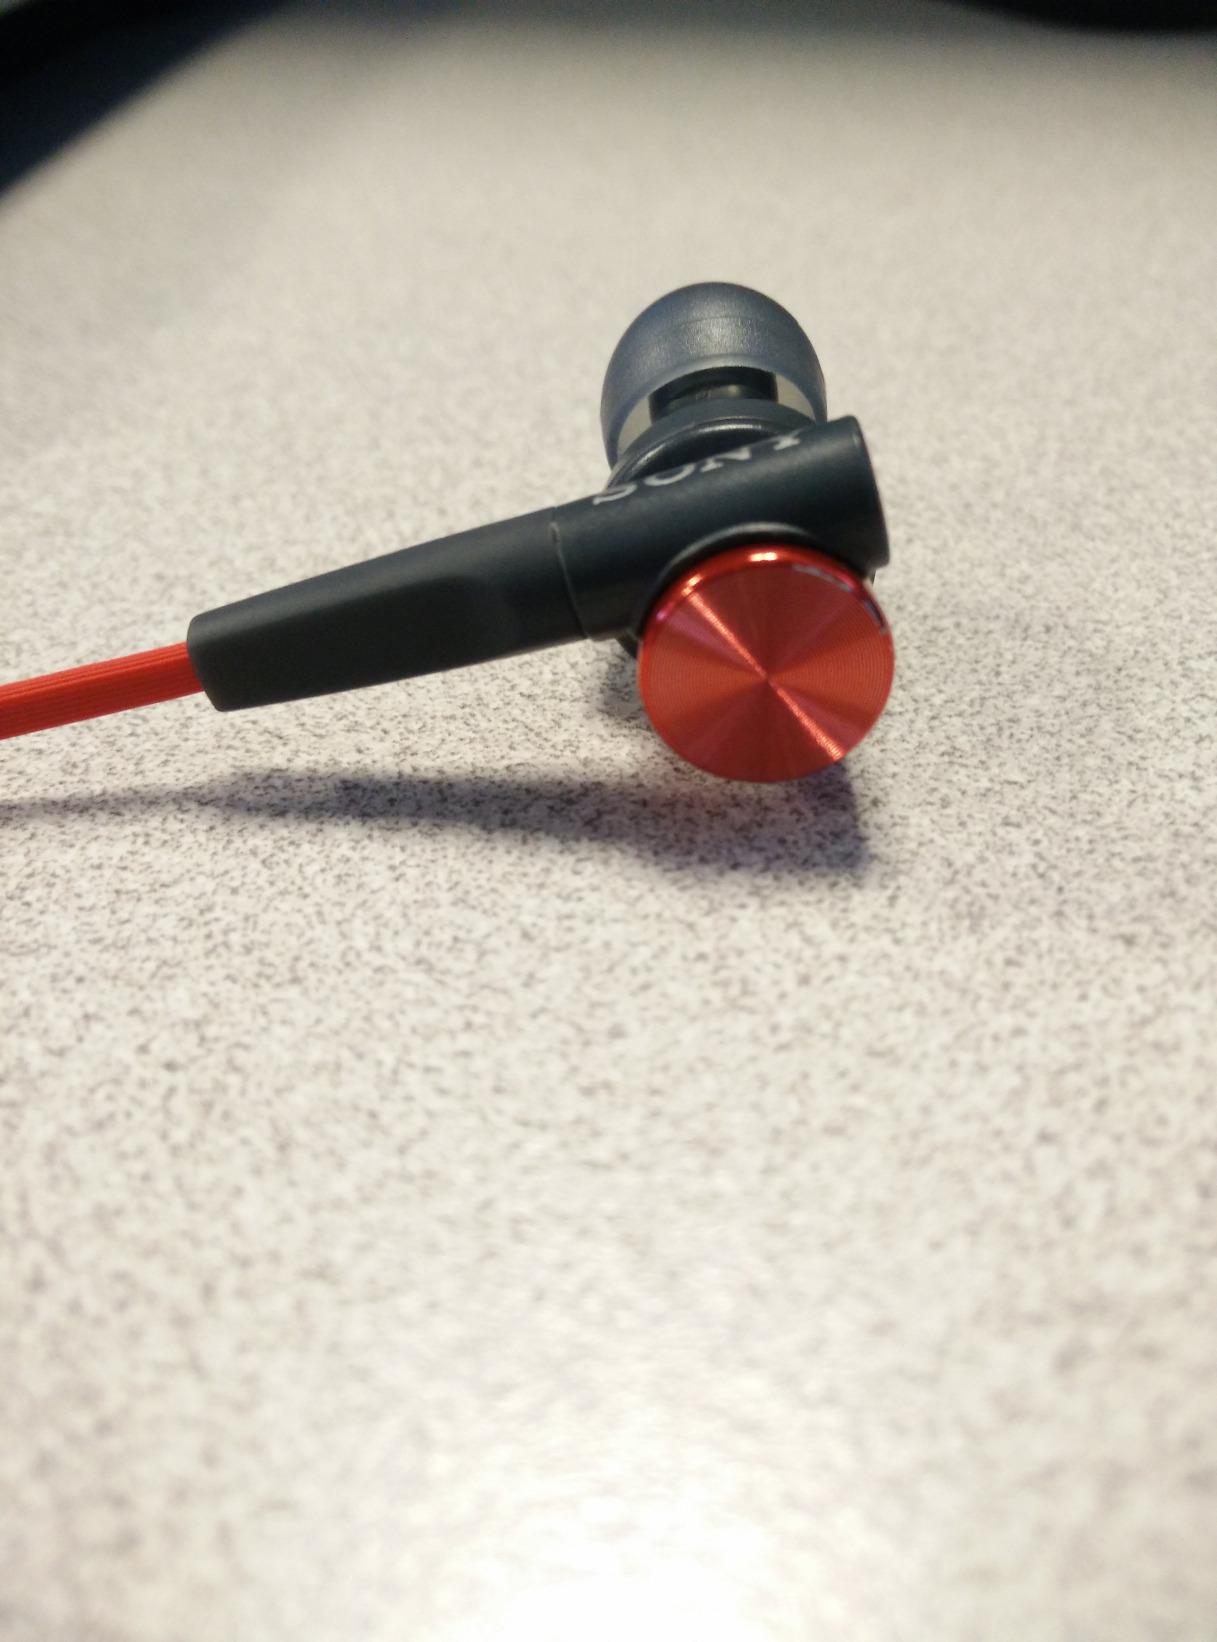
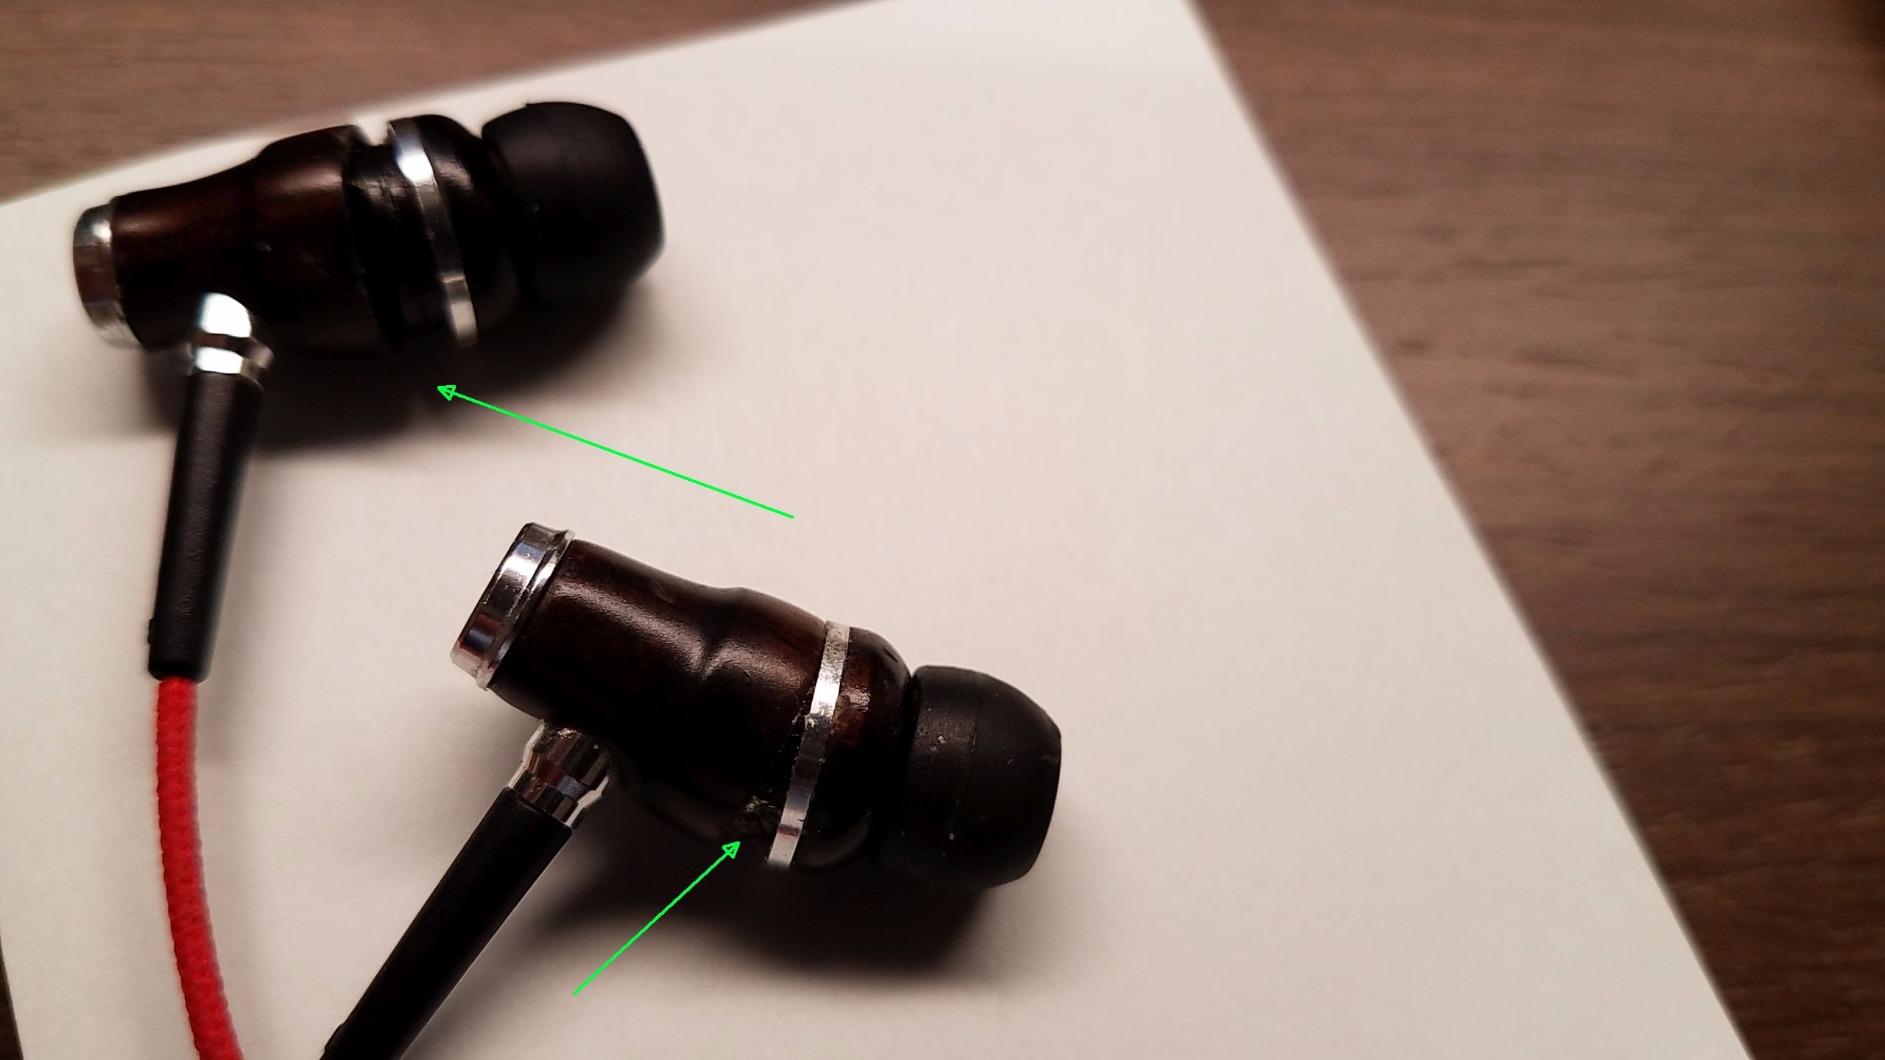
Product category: headphones
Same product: no